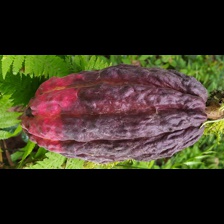
Label: phytophthora